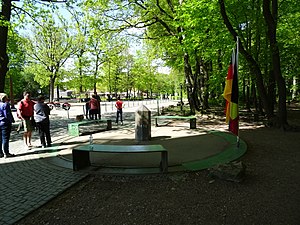
Vaalserberg / Trelandehjørnet
Trelandehjørnet
Vaalserberg er en bakke med en højde på 322,4 m over NAP og det højeste punkt i den europæiske del af Holland. Vaalserberg ligger i provinsen Limburg ved Hollands syd-østligste punkt tæt på byen Vaals som det er opkaldt efter.